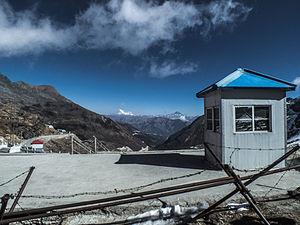
Le Nathu La, aussi appelé col Nathu, est un col de montagne de l'Himalaya qui relie, à 4 310 mètres d'altitude, l'État du Sikkim en Inde à la région autonome du Tibet en Chine. Les chutes de neige qui se produisent à cette altitude contraignent à la fermeture hivernale du col durant quatre mois environ, tandis que la mousson estivale rend les sols propices aux glissements de terrain qui compliquent son accès en été. L'environnement du col, qui abrite plusieurs espèces protégées, est fragile.